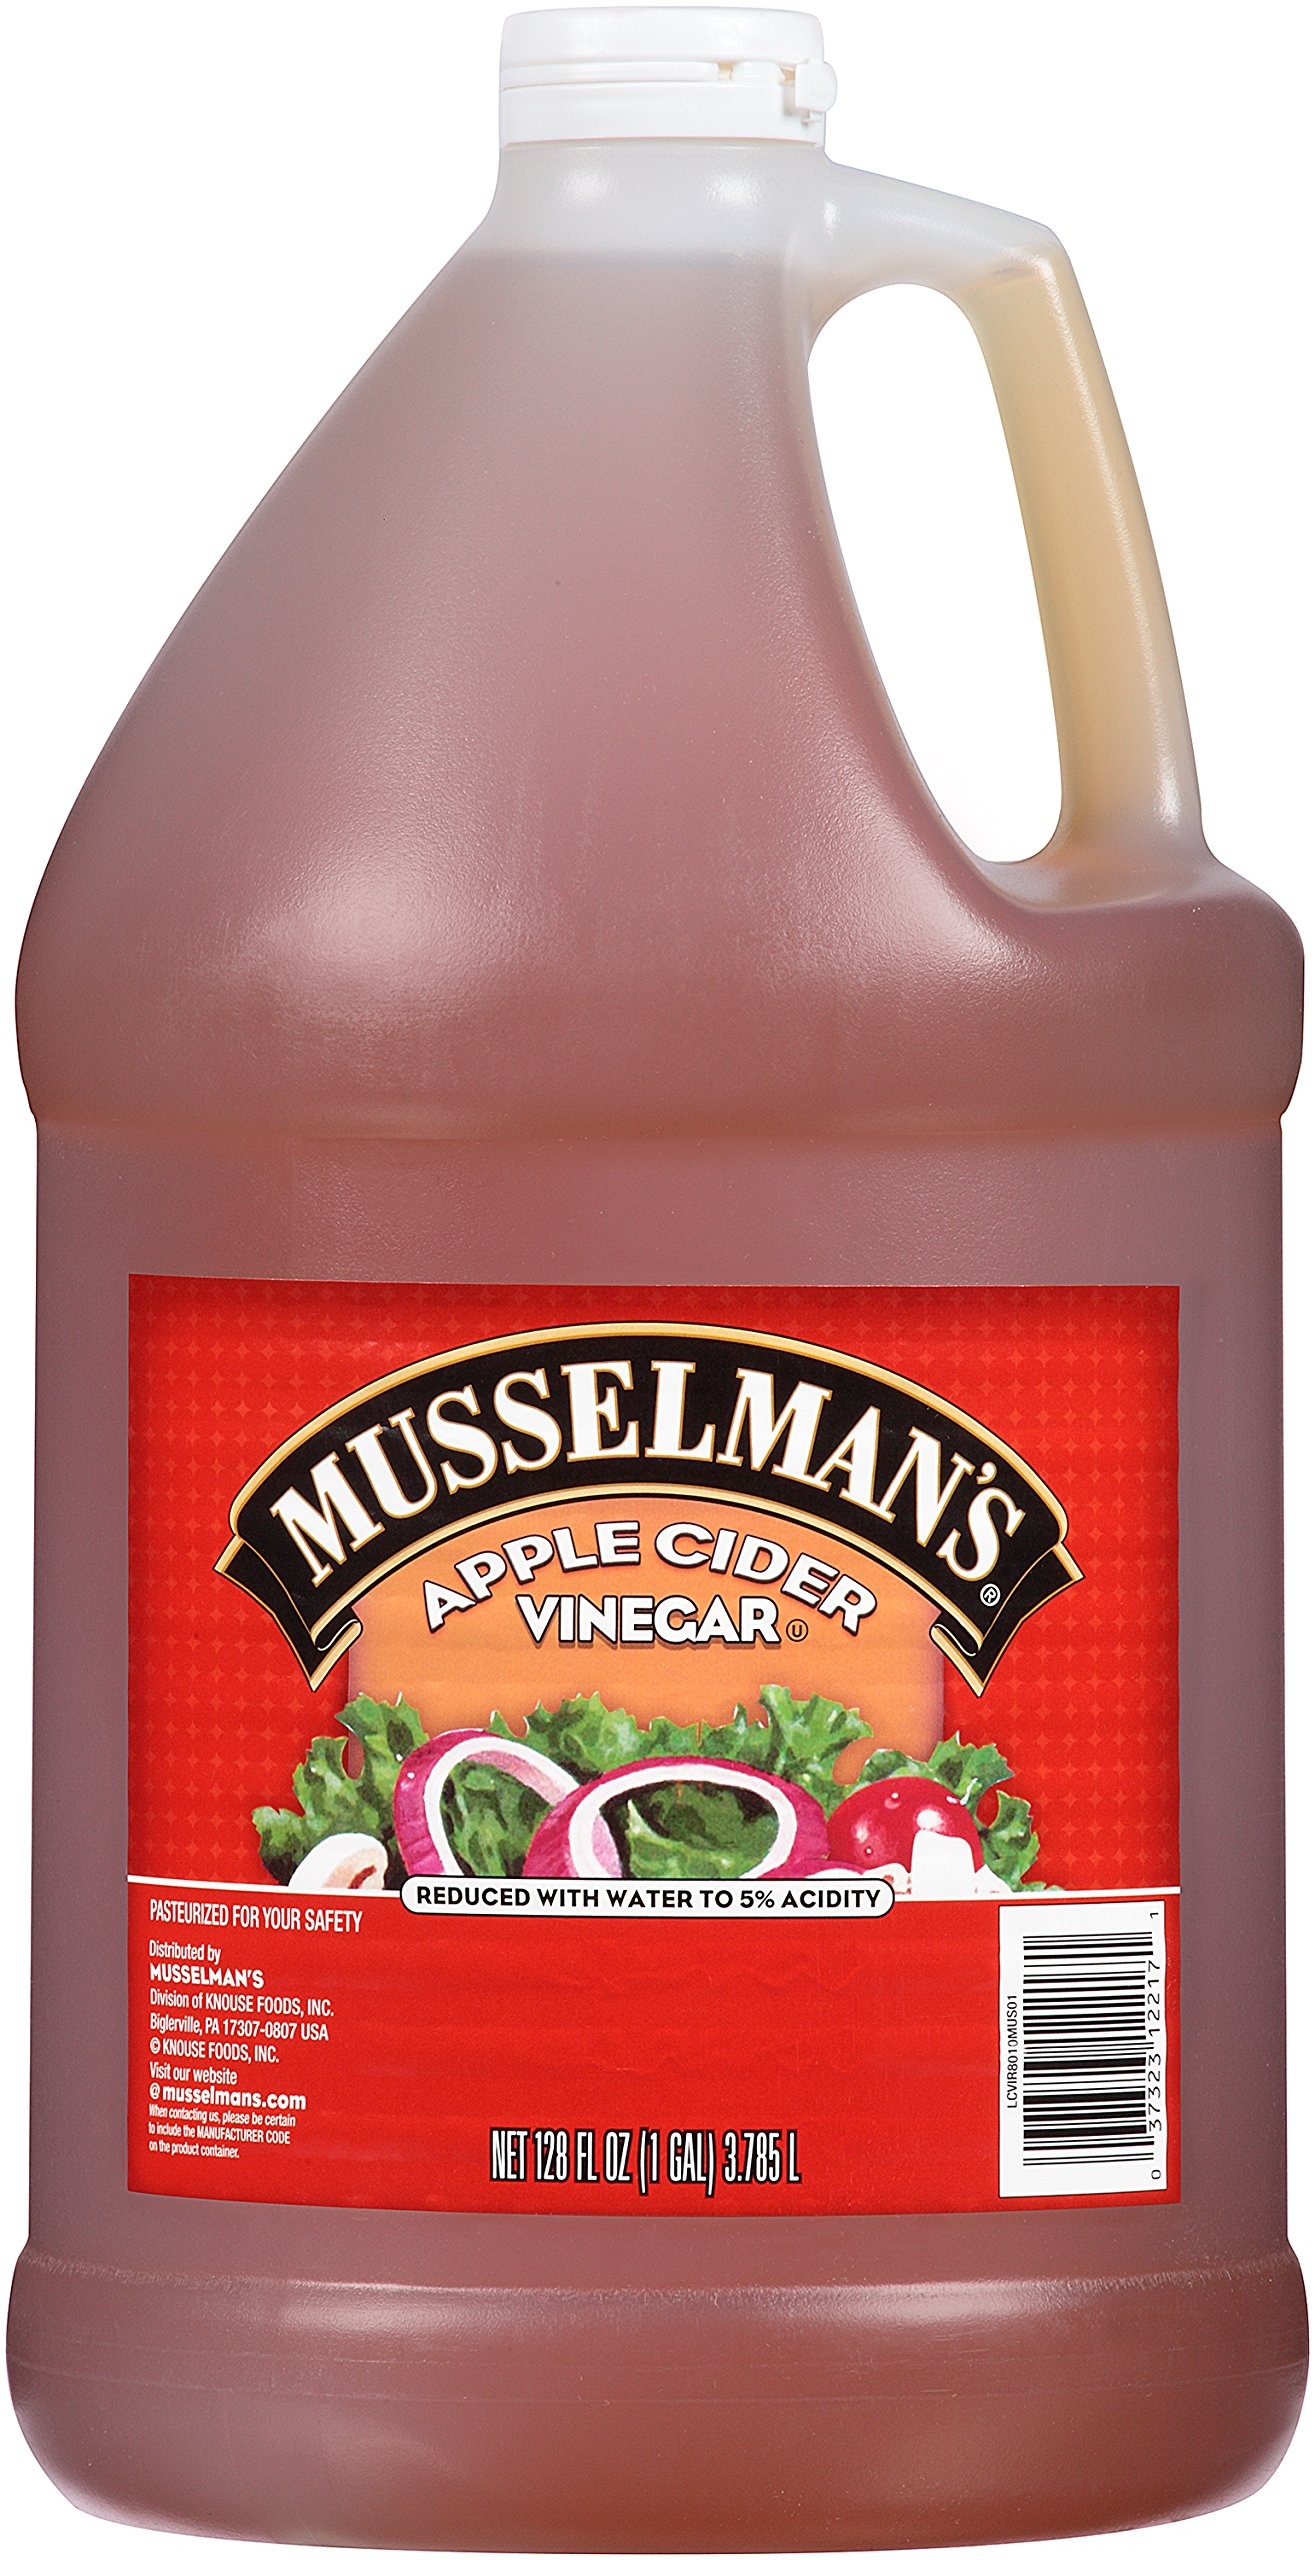
Item Name: Musselman's Apple Cider Vinegar, 128 Fluid Ounce (Pack of 4)
Bullet Point 1: Reduced with water to 5% acidity
Bullet Point 2: Kosher
Bullet Point 3: Perfect as a Salad Dressing or for Pickling
Value: 512.0
Unit: fl oz

Price: 93.24